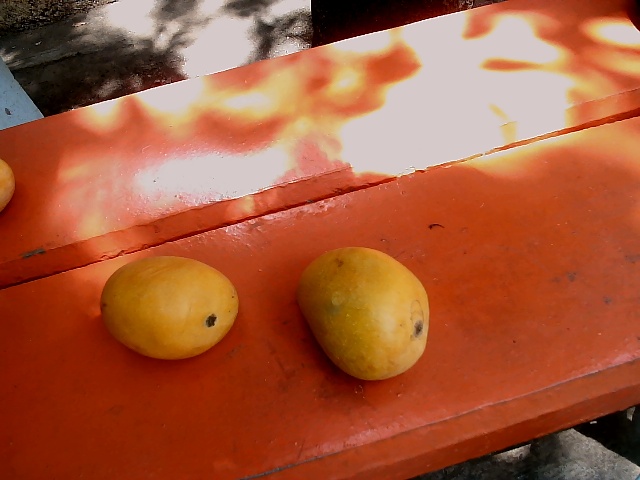
Label: Ripe_Mango